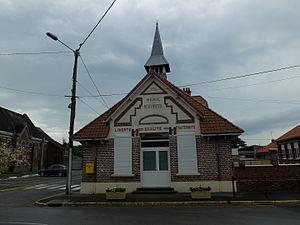
Vue de la mairie de Neuvireuil.
Neuvireuil est une commune française située dans le département du Pas-de-Calais en région Hauts-de-France.